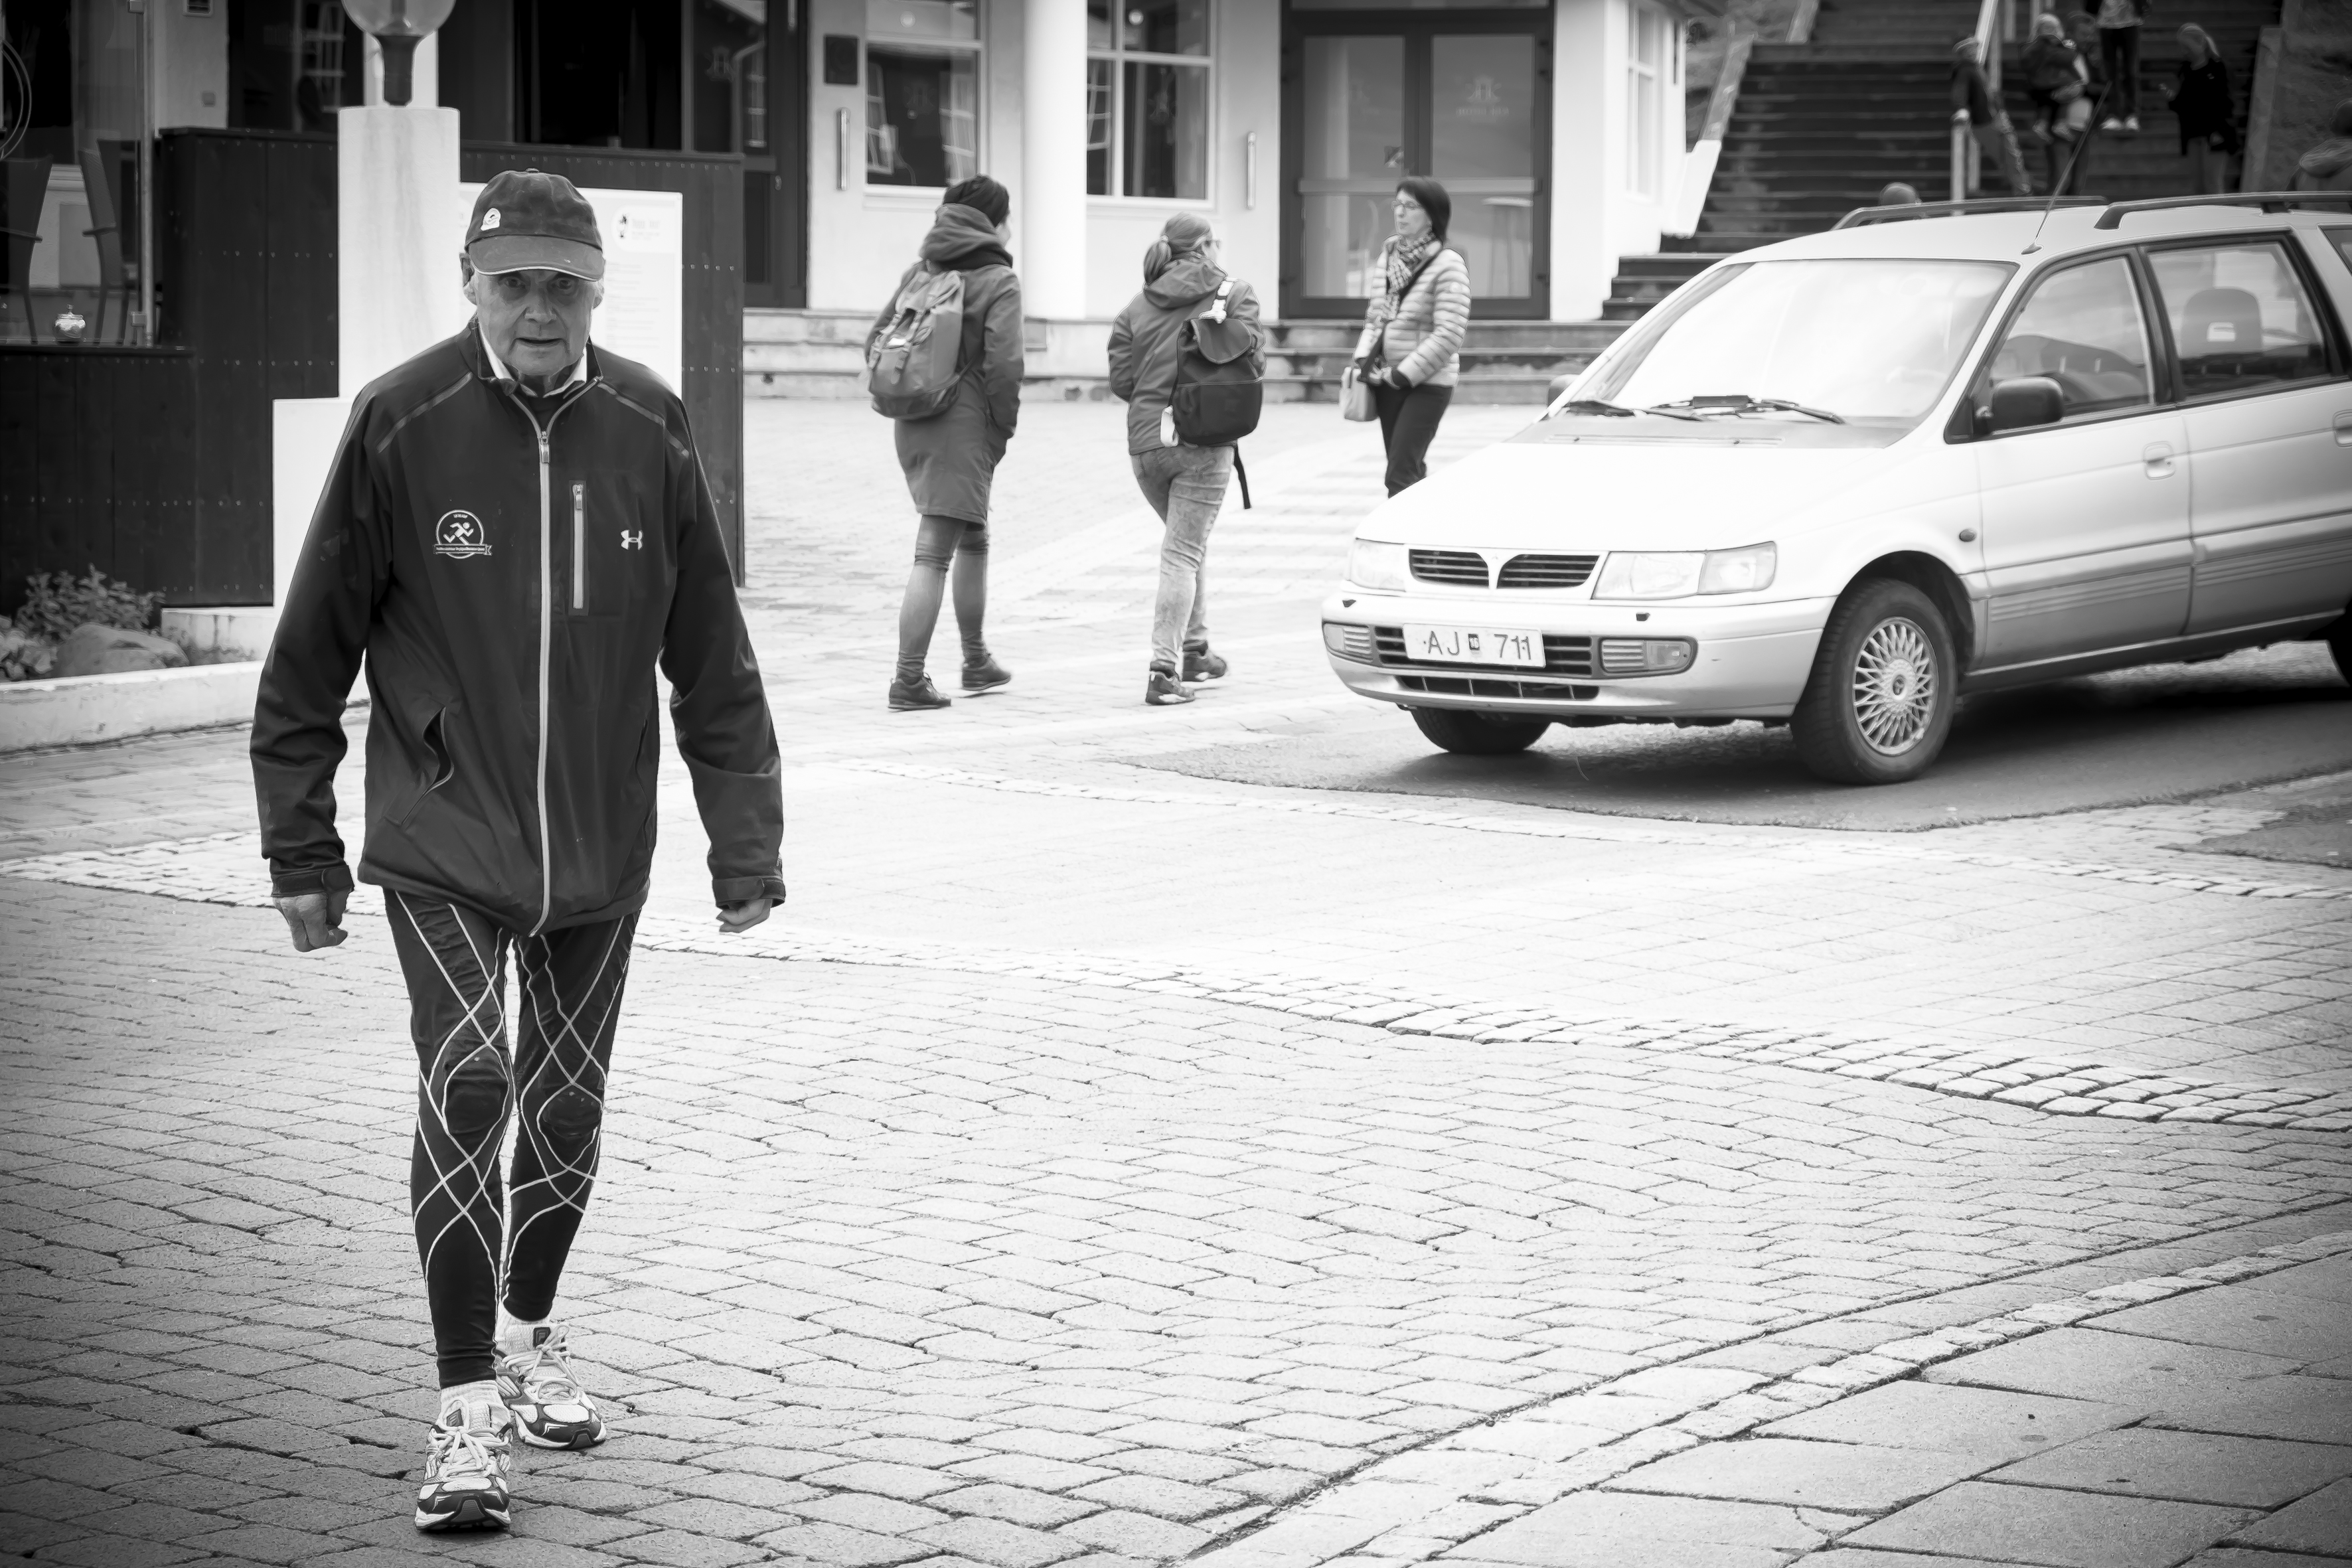
man, pedestrian, black and white, road, white, street, photography, urban, travel, fujifilm, spring, fashion, iceland, black, monochrome, bw, blackandwhite, blackwhite, is, infrastructure, ngc, photograph, snapshot, fuji, fujixt1, fujix, noireblanc, akureyri, monochrome photography